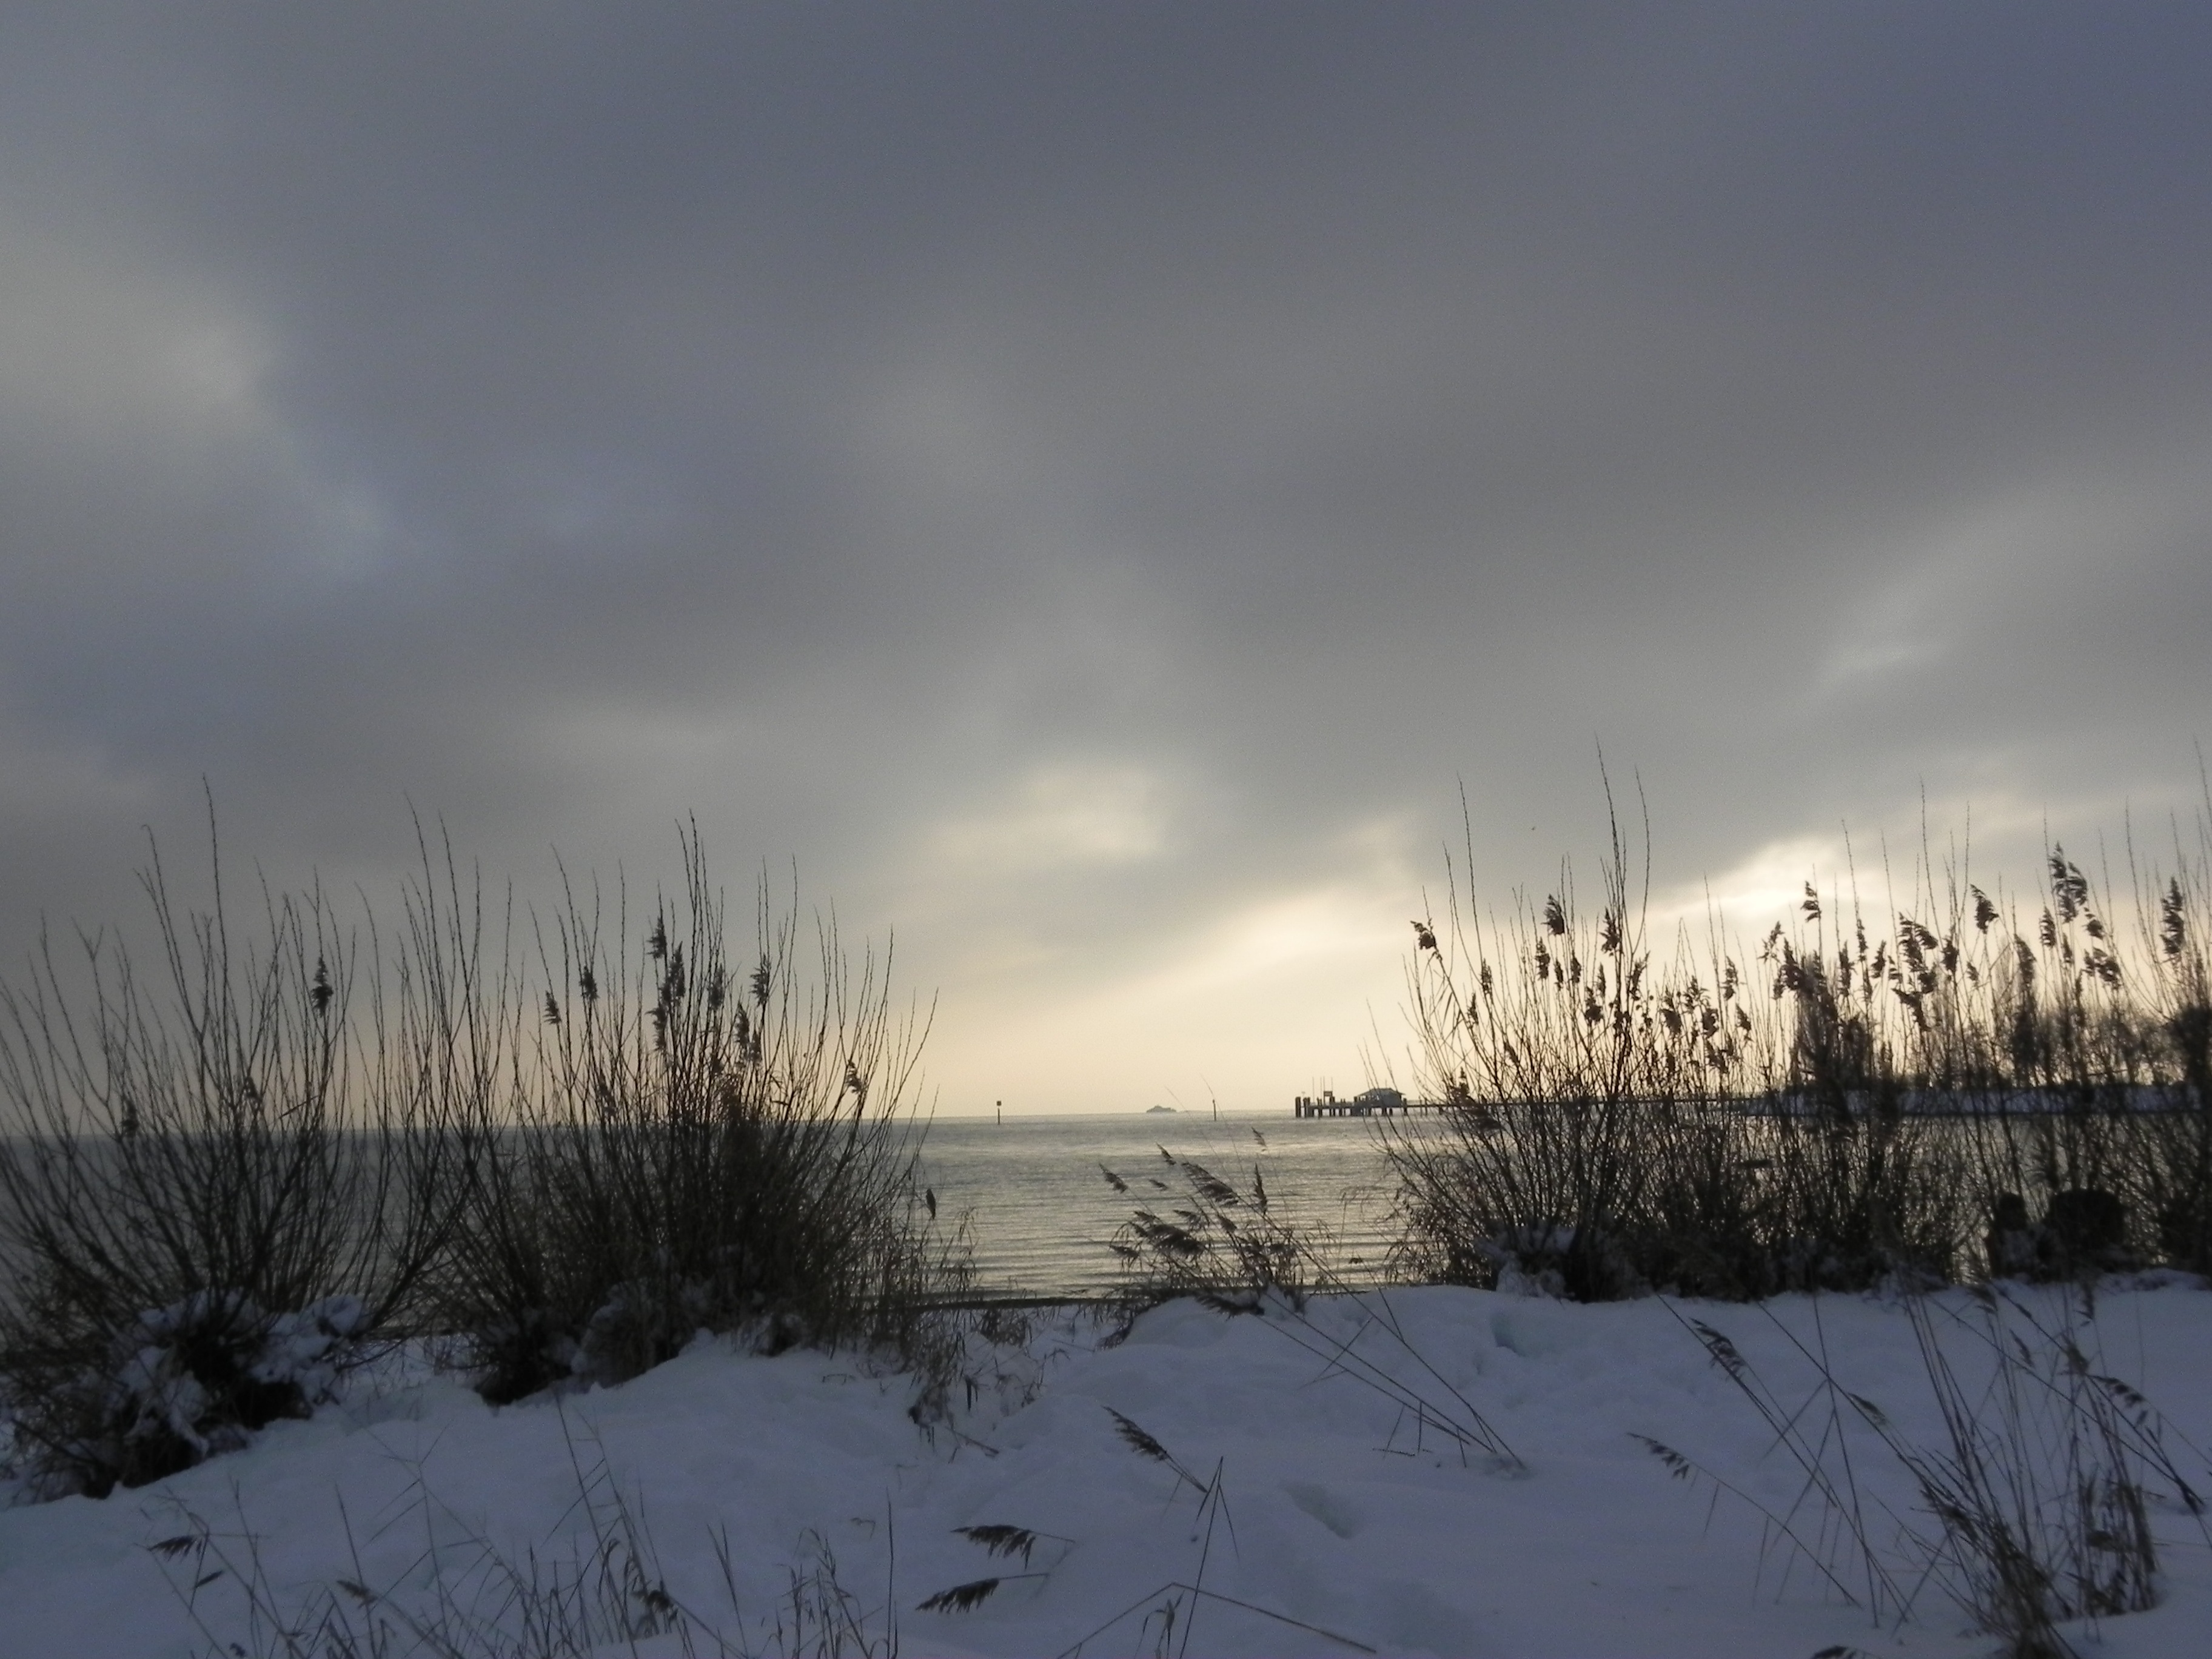
landscape, tree, nature, snow, winter, cloud, sky, sunlight, morning, lake, frost, dawn, dusk, ice, evening, reflection, weather, season, freezing, lake constance, atmospheric phenomenon